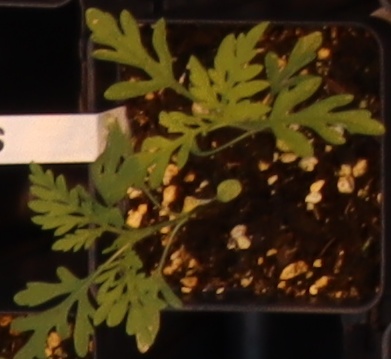
Label: Ragweed